World War I memorials

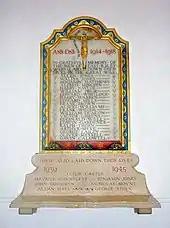
War memorial in East Ilsley, restored in 2008, and featuring combined original list of World War I and later World War II names

Most World War I war designers attempted to produce memorials that were, as cultural historian Jay Winter describes, noble, uplifting, tragic and endurably sad. There were various architectural styles used on memorials, but most were essentially conservative in nature, typically embracing well-established styles such as classicism and embracing mainstream Christian symbolism. This conservatism in part resulted from the age and background of the committees that were commissioning the memorials, and also from a sense that established architectural styles, rather a potentially more transitory but fashionable style, would be more enduring and appropriate.